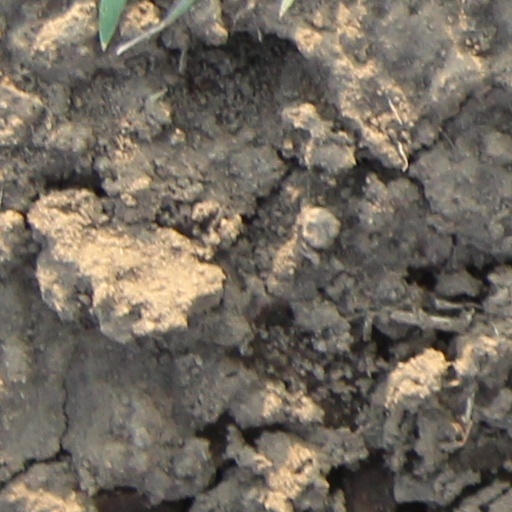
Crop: wheat